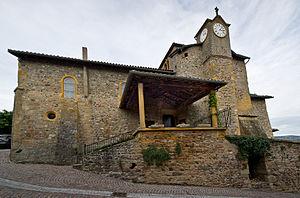
Église de la Nativité-de-Saint-Jean-Baptiste de Ternand, (Classé, 1951) This building is indexed in the Base Mérimée, a database of architectural heritage maintained by the French Ministry of Culture,
Gérald ou Girard, comte de Lyon et de Forez.,
Cet article recense les monuments historiques situés dans le département du Rhône, en France, mais hors de la métropole de Lyon ou de la commune de Villefranche-sur-Saône. Ces deux zones comportant un grand nombre de monuments classés ou inscrits, deux pages spécifiques leur sont dédiées : Liste des monuments historiques de la métropole de Lyon et Liste des monuments historiques de Villefranche-sur-Saône.
Ternand est une commune française, située dans le département du Rhône en région Auvergne-Rhône-Alpes.